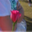
Label: rose